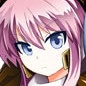
Portrait style: Anime Portrait